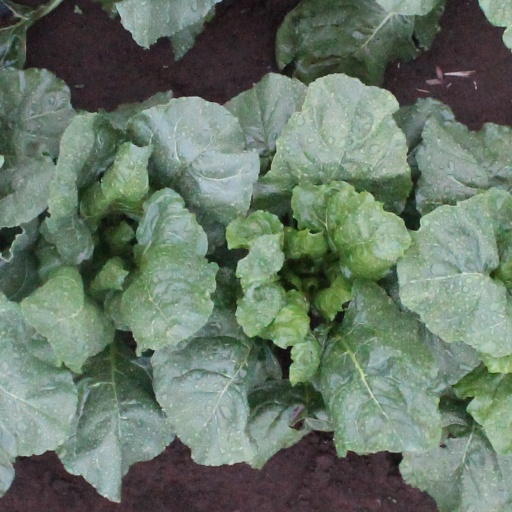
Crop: sugar beet